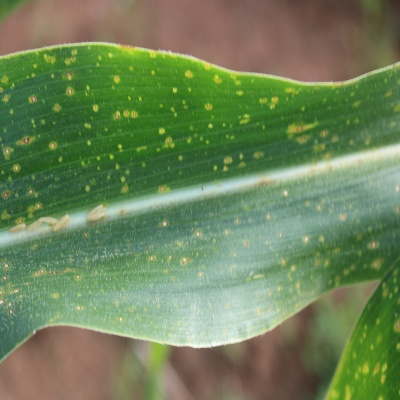
Crop: Maize
Condition: leaf spot